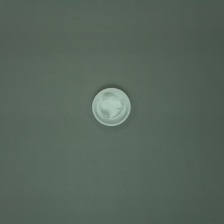
Color: white/transparent
Cap type: standard cap